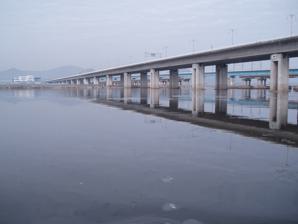
Building: Gupo Bridge
Country: South Korea
Year built: 1993
Bridge in Busan, South Korea Gupo Bridge Gupo Bridge Korean name Hangul 구포대교 Hanja 龜 浦 大 橋 Revised Romanization Gupodaegyo McCune–Reischauer Kup'o-daegyo Gupodaegyo is a bridge in Busan , South Korea. The bridge connects the districts of Gangseo District and Buk District . The bridge was completed in 1993. 35°12′20″N 128°59′29″E / 35.2056°N 128.9913°E / 35.2056; 128.9913 This article about a specific bridge or group of bridges in South Korea is a stub . You can help Wikipedia by expanding it . v t e